Caroline Zhang

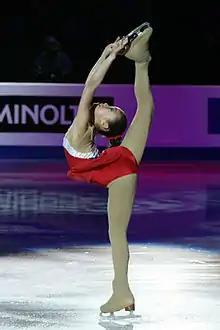
Zhang performs a "hyper-extended" Biellmann spin

Zhang also performs a "hyper-extended" Biellmann spin. She is one of several young skaters to perform this move. In this variation, the leg is pulled straight up in the air and the back bent as far into the spin as possible. Zhang is able to perform the spin with her free leg pulled straight up into the air, with very little knee bend, making the spin look closer to a capital-I position than the usual Biellmann teardrop shape. She has received a straight +3.00 grade of execution for her layback spin.